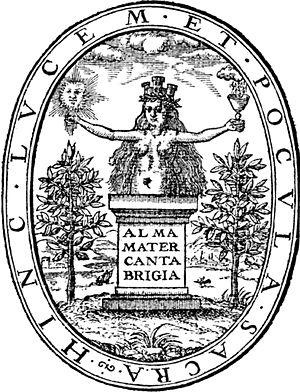
Alma mater est une expression d'origine latine, traduisible par « mère nourricière », parfois utilisée pour désigner l'université dans laquelle une personne a étudié.